Describe the emotion expressed in this image:  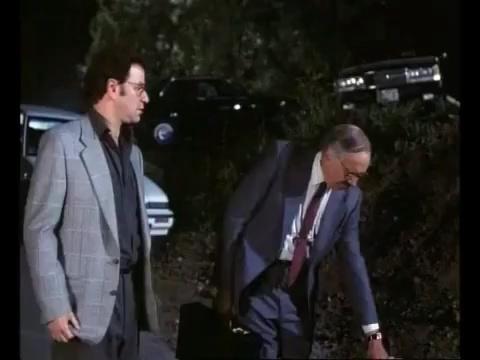
This person displays Pain, valence and arousal with low intensity.